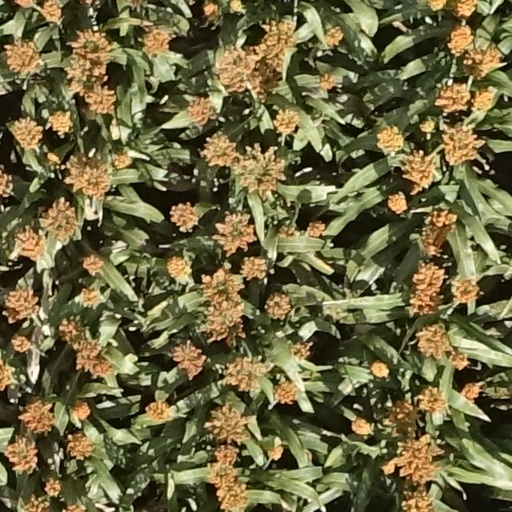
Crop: sorghum